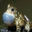
Label: frog